Castles in Great Britain and Ireland

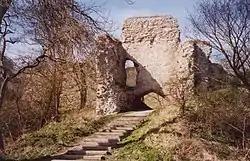
Wigmore Castle in England, preserved in an unconserved state following its acquisition by English Heritage in 1995

By the middle of the century medieval ruined castles had become fashionable once again. They were considered an interesting counterpoint to the now conventional Palladian classical architecture, and a way of giving a degree of medieval allure to their new owners. Historian Oliver Creighton suggests that the ideal image of a castle by the 1750s included "broken, soft silhouettes and [a] decayed, rough appearance". In some cases the countryside surrounding existing castles was remodelled to highlight the ruins, as at Henderskelfe Castle, or at "Capability" Brown's reworking of Wardour Castle. Alternatively, ruins might be repaired and reinforced to present a more suitable appearance, as at Harewood Castle. In other cases mottes, such as that at Groby Castle, were reused as the bases for dramatic follies, or alternatively entirely new castle follies could be created; either from scratch or by reusing original stonework, as occurred during the building of Conygar Tower for which various parts of Dunster Castle were cannibalised.